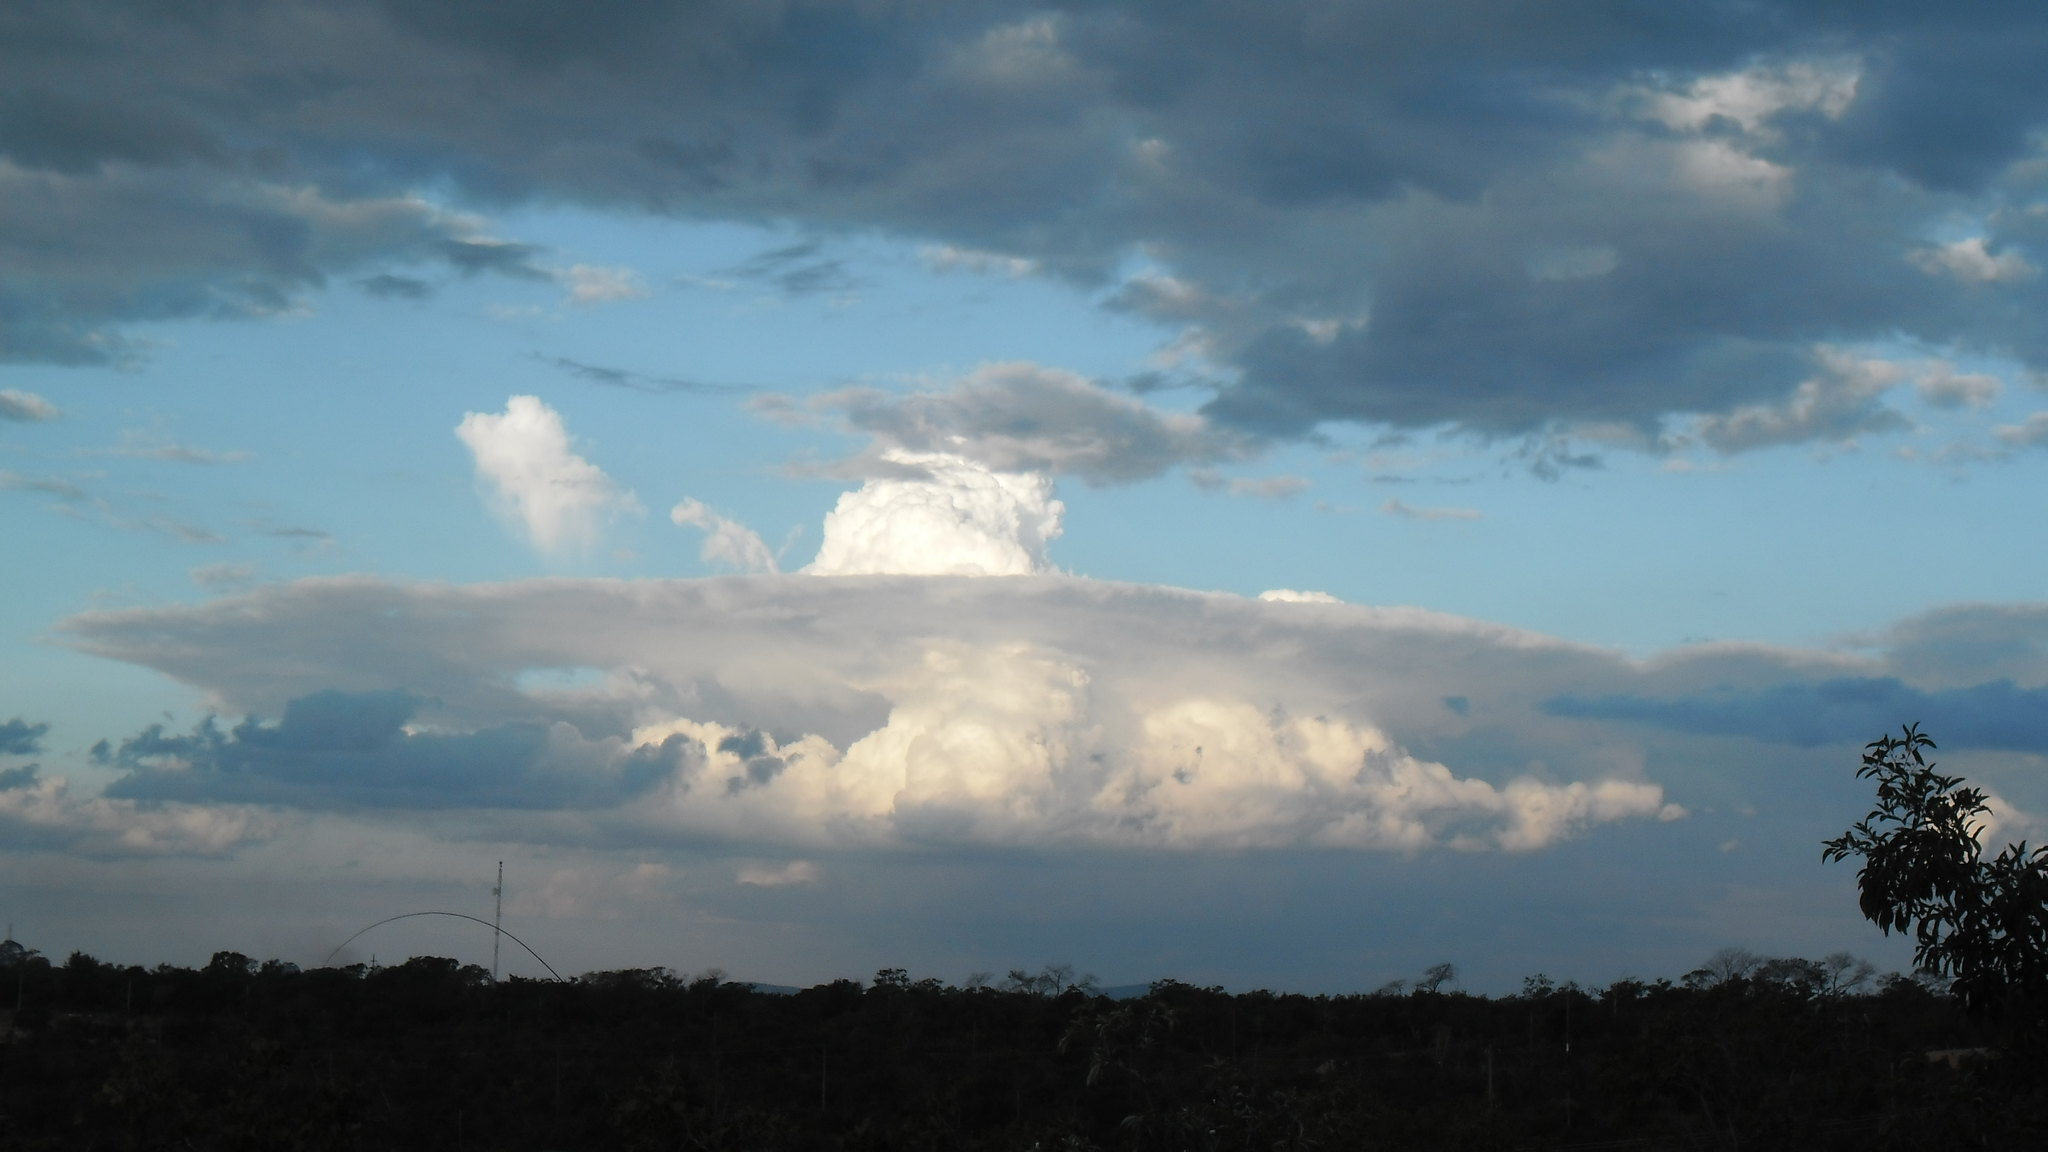
Fire: no
Smoke: no